Alexandru Baltagă

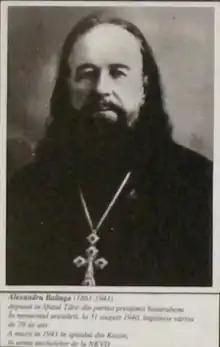

Alexandru Baltagă (April 14, 1861 – August 7, 1941) was a Bessarabian Romanian Orthodox priest, a founder of the Bessarabian religious press in the Romanian language, a member of Sfatul Țării (1917–1918), a Soviet political prisoner, and, according to the Orthodox Church, a martyr for the faith.